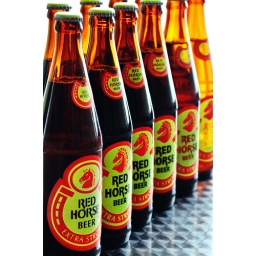
red horse in Holland